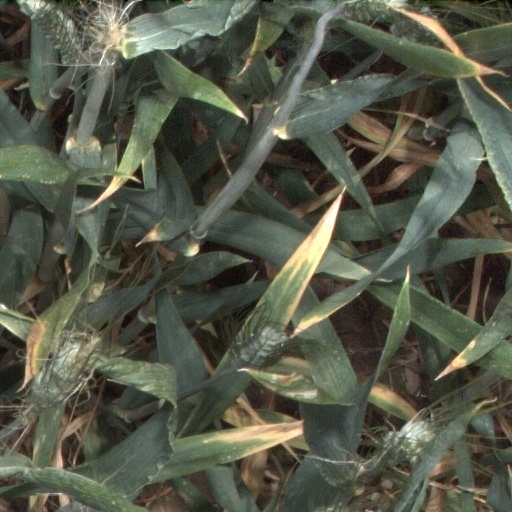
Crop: wheat